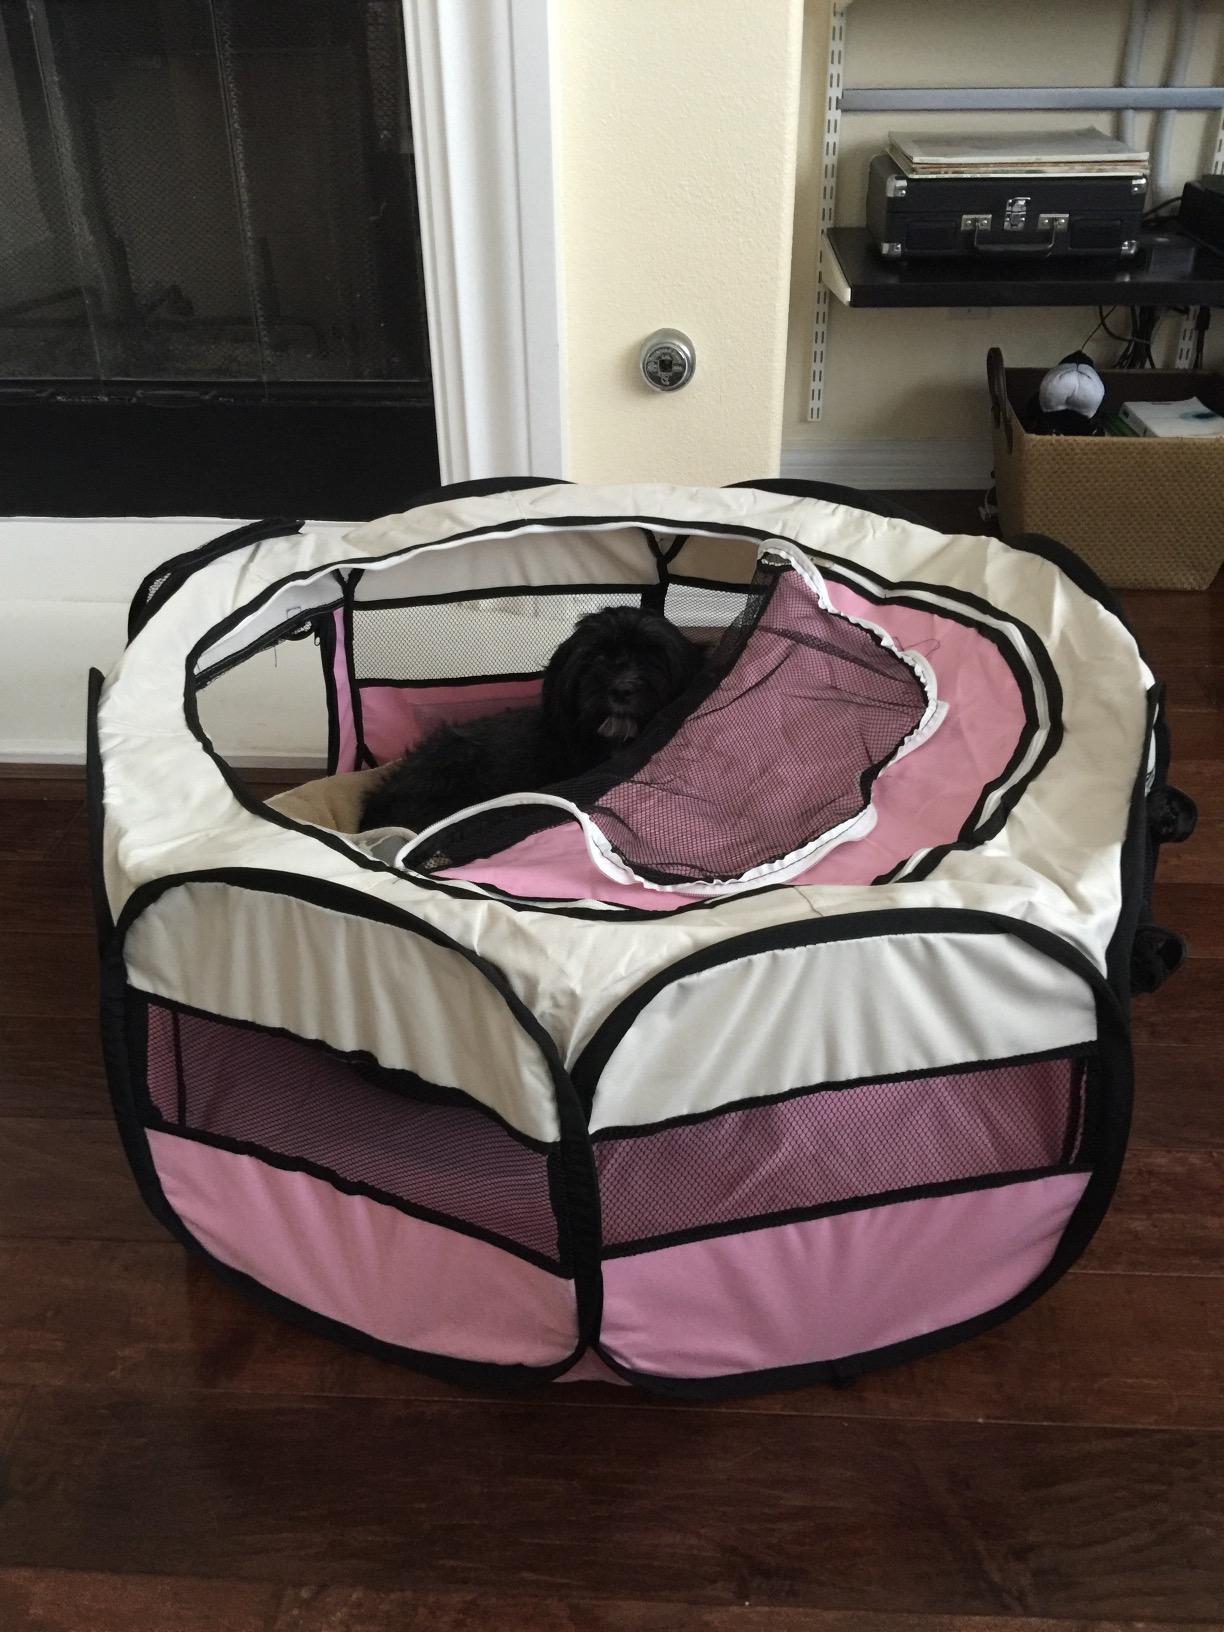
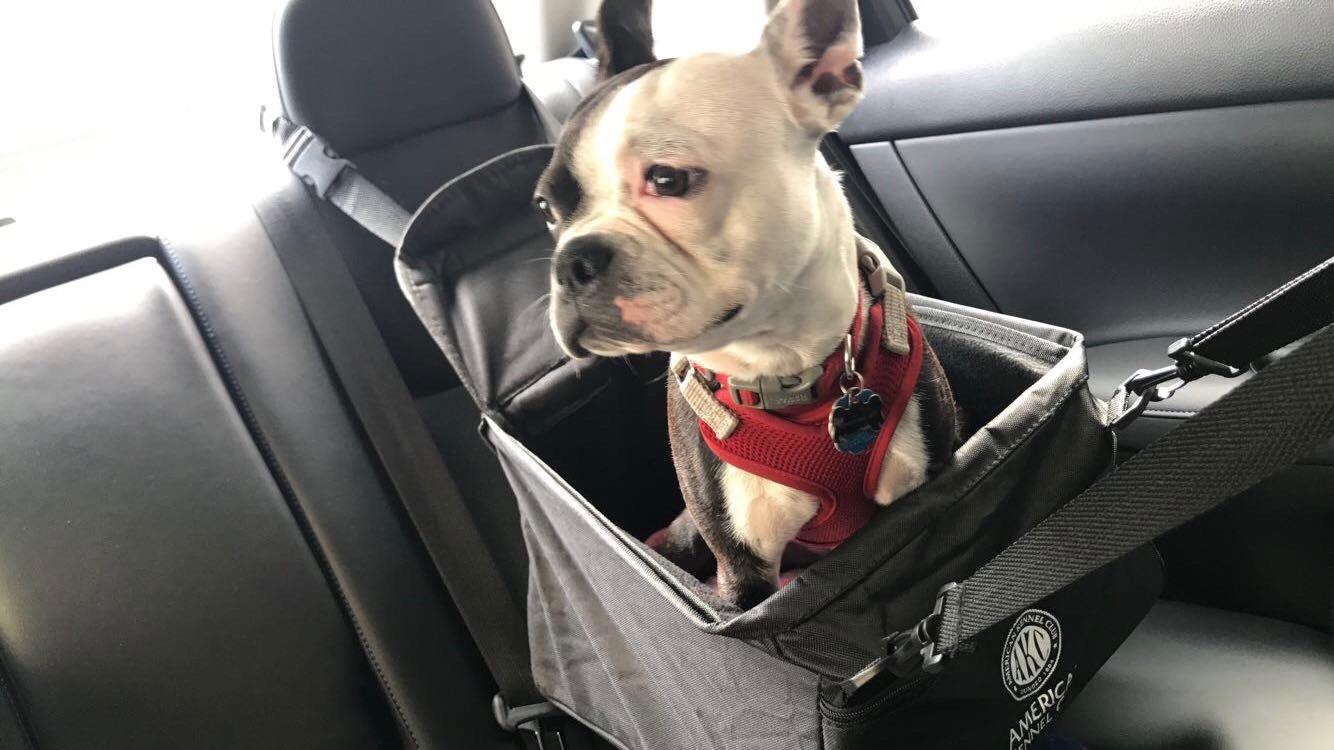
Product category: items_kennel
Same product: no